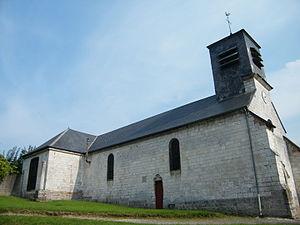
L'église Saint-Martin de Pernois, Somme, France.
Pernois est une commune française située dans le département de la Somme en région Hauts-de-France.